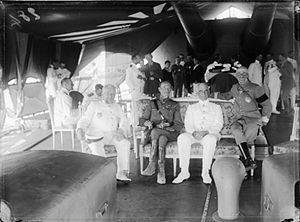
En 1789, avec 80 vaisseaux, 80 frégates, 120 bâtiments légers, 80 000 inscrits maritimes et plus de 1 600 officiers, la marine française est la deuxième du monde. Cette forme d’apogée, due aux efforts constants du gouvernement de Louis XVI, ne résiste pas à l’épreuve de la Révolution. L’agitation dans les arsenaux désorganise la flotte, alors que les officiers, qui avaient d’abord accueilli favorablement les changements politiques, fuient en masse les violences révolutionnaires à partir de 1792. Lorsque la guerre avec l’Angleterre reprend en 1793, la Marine de la France révolutionnaire n’est guère capable de faire face à la situation et subit défaite sur défaite alors que l’armée de Terre est victorieuse à peu près partout en Europe. L’arrivée de Napoléon au pouvoir, en 1799, ne change rien à la situation malgré une courte période de paix, les tentatives de réorganisation et l’annexion d’arsenaux voisins qui fournissent, un temps, des moyens supplémentaires. Napoléon cherche « son Nelson ». En vain.
Maurice Camille Bailloud était un général de division français dont le nom est associé à la Première Guerre mondiale.
Augustin Emmanuel Hubert Gaston Marie Boué de Lapeyrère, dit Auguste Boué de Lapeyrère, né à Castéra-Lectourois le 18 janvier 1852 et mort à Pau le 17 février 1924, est un amiral français, ministre de la Marine de 1909 à 1911. Il joue un rôle important dans la modernisation de la Marine française dans les années qui précèdent la Première Guerre mondiale et commande l'armée navale de 1911 à 1915.